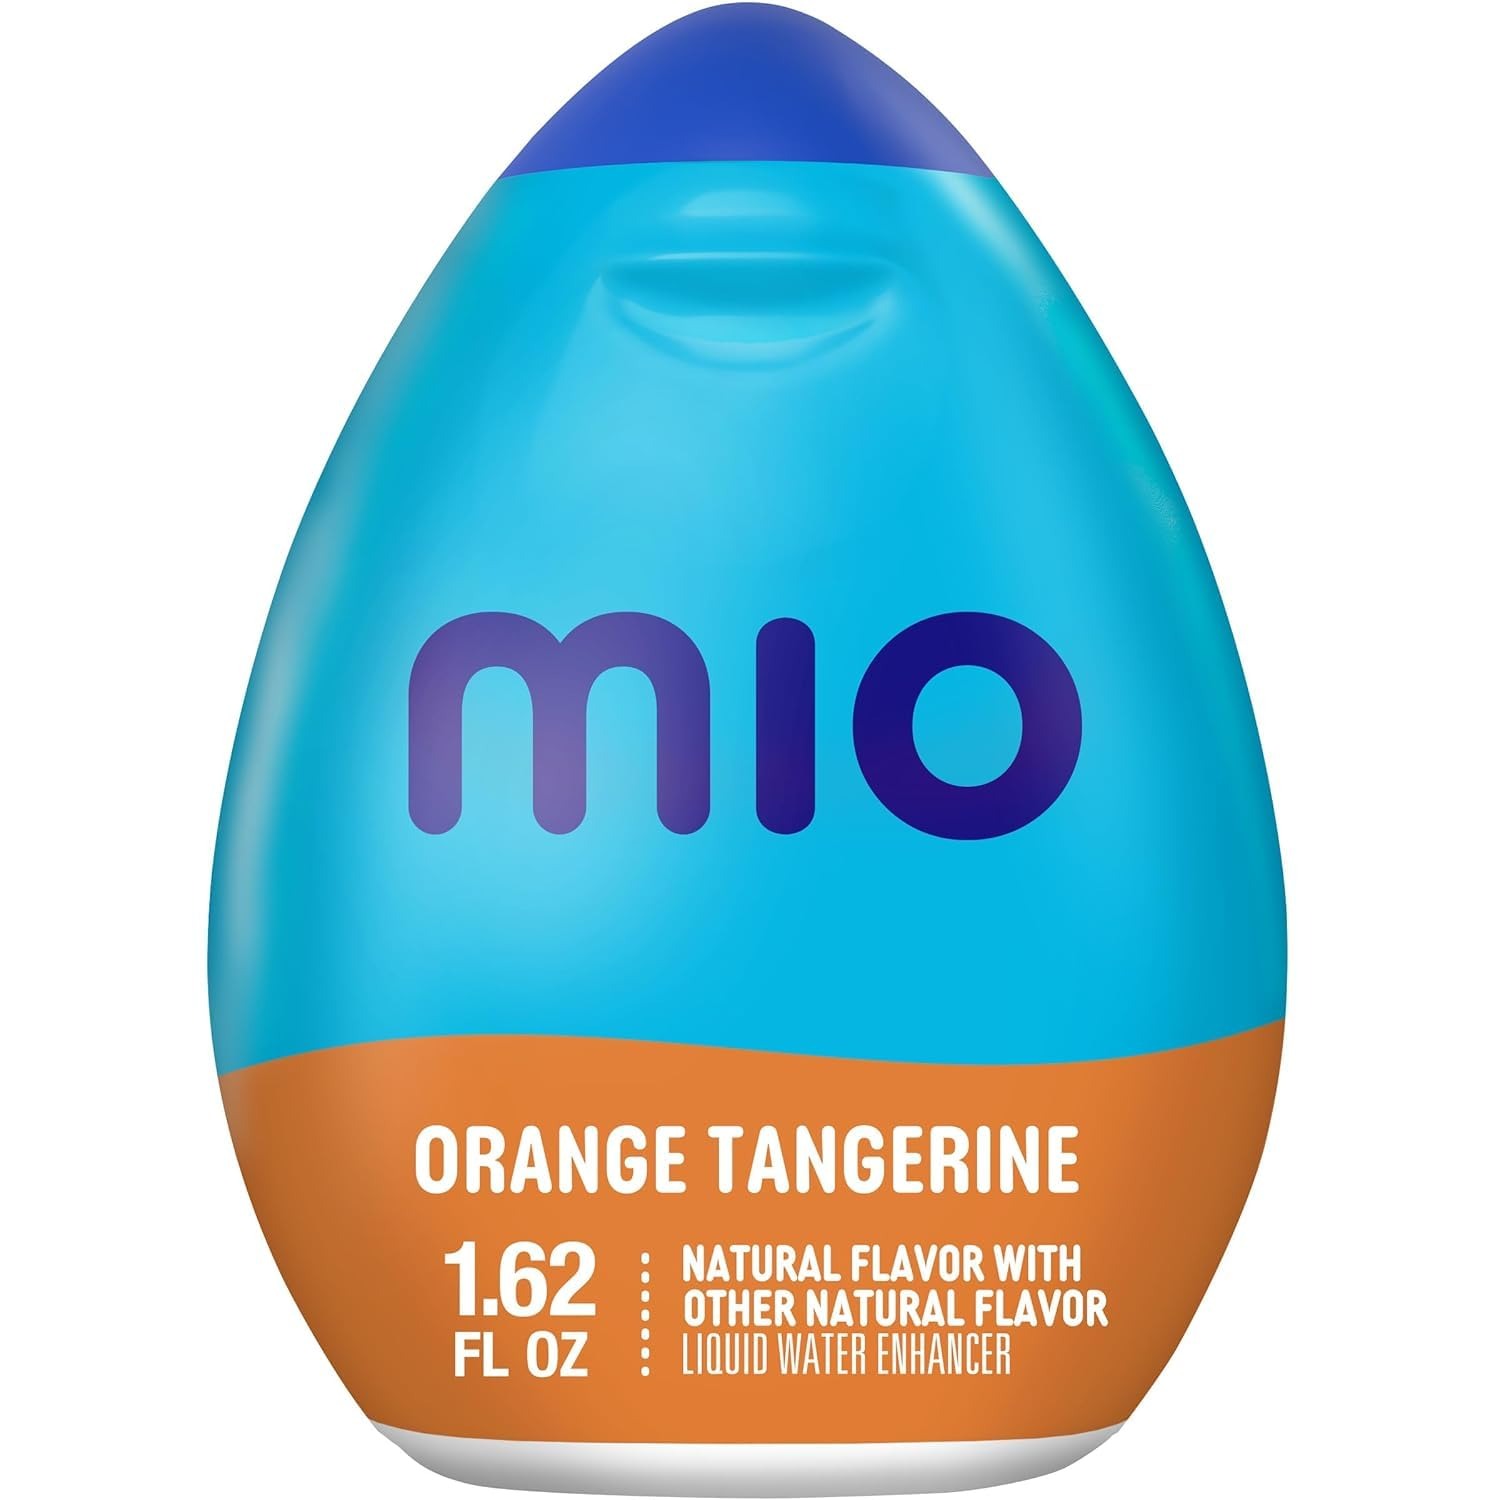
Item Name: MiO Liquid Water Enhancer, Orange Tangerine, 1.08 Ounce (Pack of 36)
Bullet Point 1: Make your MiO. Flip it. Unlock the flavor. Tip it. Each squeeze into water adds more flavor. Sip it. Your drink, your way. Click it twice to lock it tight
Bullet Point 2: With Vitamins B3, B6, B12 Contains 0g sugar. 0% juice. 0mg caffeine/serving
Bullet Point 3: Each bottle makes 12 servings(8 ounce)
Bullet Point 4: Pack of 36
Bullet Point 5: Kosher
Value: 38.88
Unit: Fl Oz

Price: 5.17